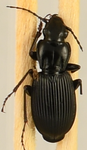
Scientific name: Pterostichus lachrymosus
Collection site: Mountain Lake Biological Station NEON (MLBS), plot MLBS_001